Cargo (2018 film)

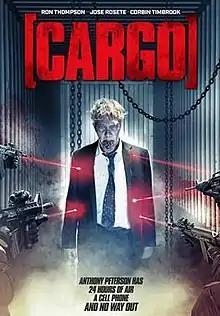
Film poster

Cargo is a 2018 American horror thriller film directed by James Dylan and starring Ron Thompson.